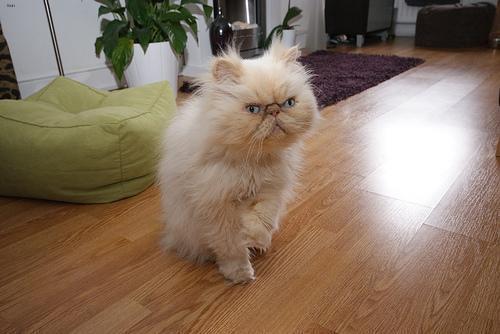
Persian